Taio

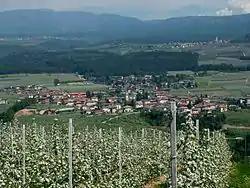
Taio.jpg

Taio was a "comune" (municipality) in Trentino in the northern Italian region Trentino-Alto Adige/Südtirol, located about north of Trento. As of 31 December 2004, it had a population of 2,694 and an area of . It was merged with Coredo, Smarano, Tres and Vervò on January 1, 2015, to form a new municipality, Predaia.